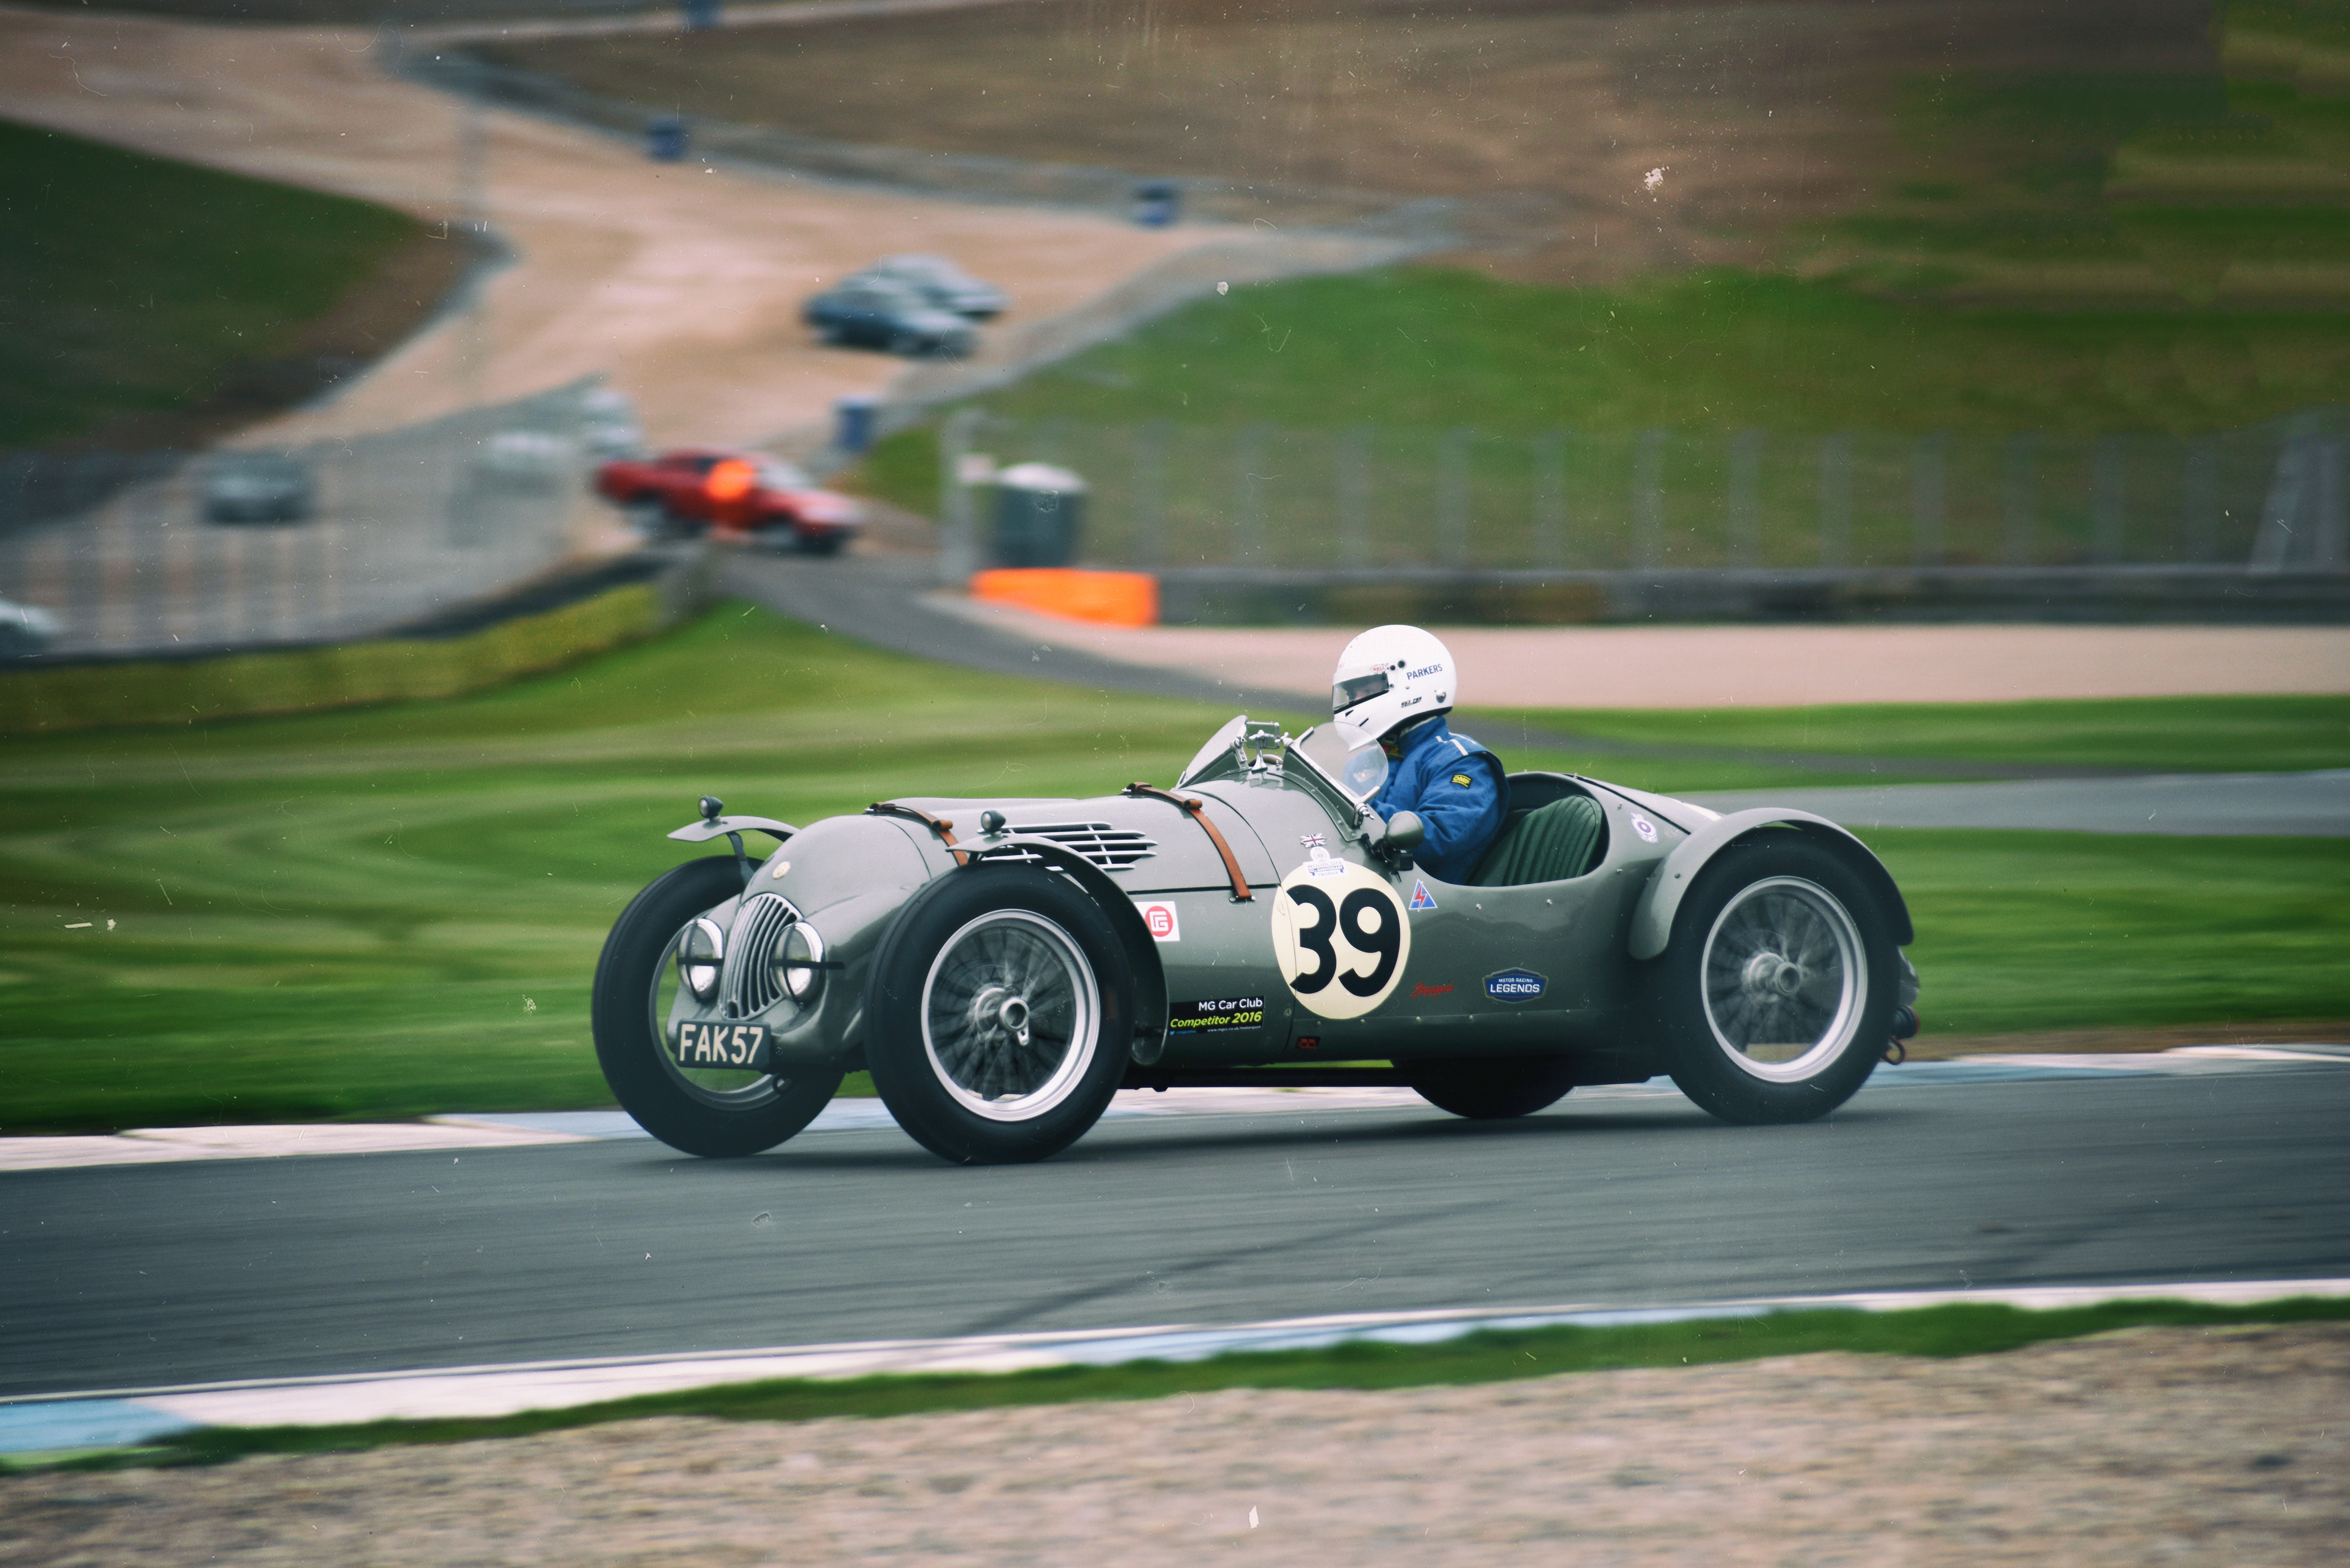
car, vehicle, sports car, vintage car, race car, race, supercar, racing, race track, antique car, land vehicle, touring car, automobile make, automotive design, performance car, open wheel car